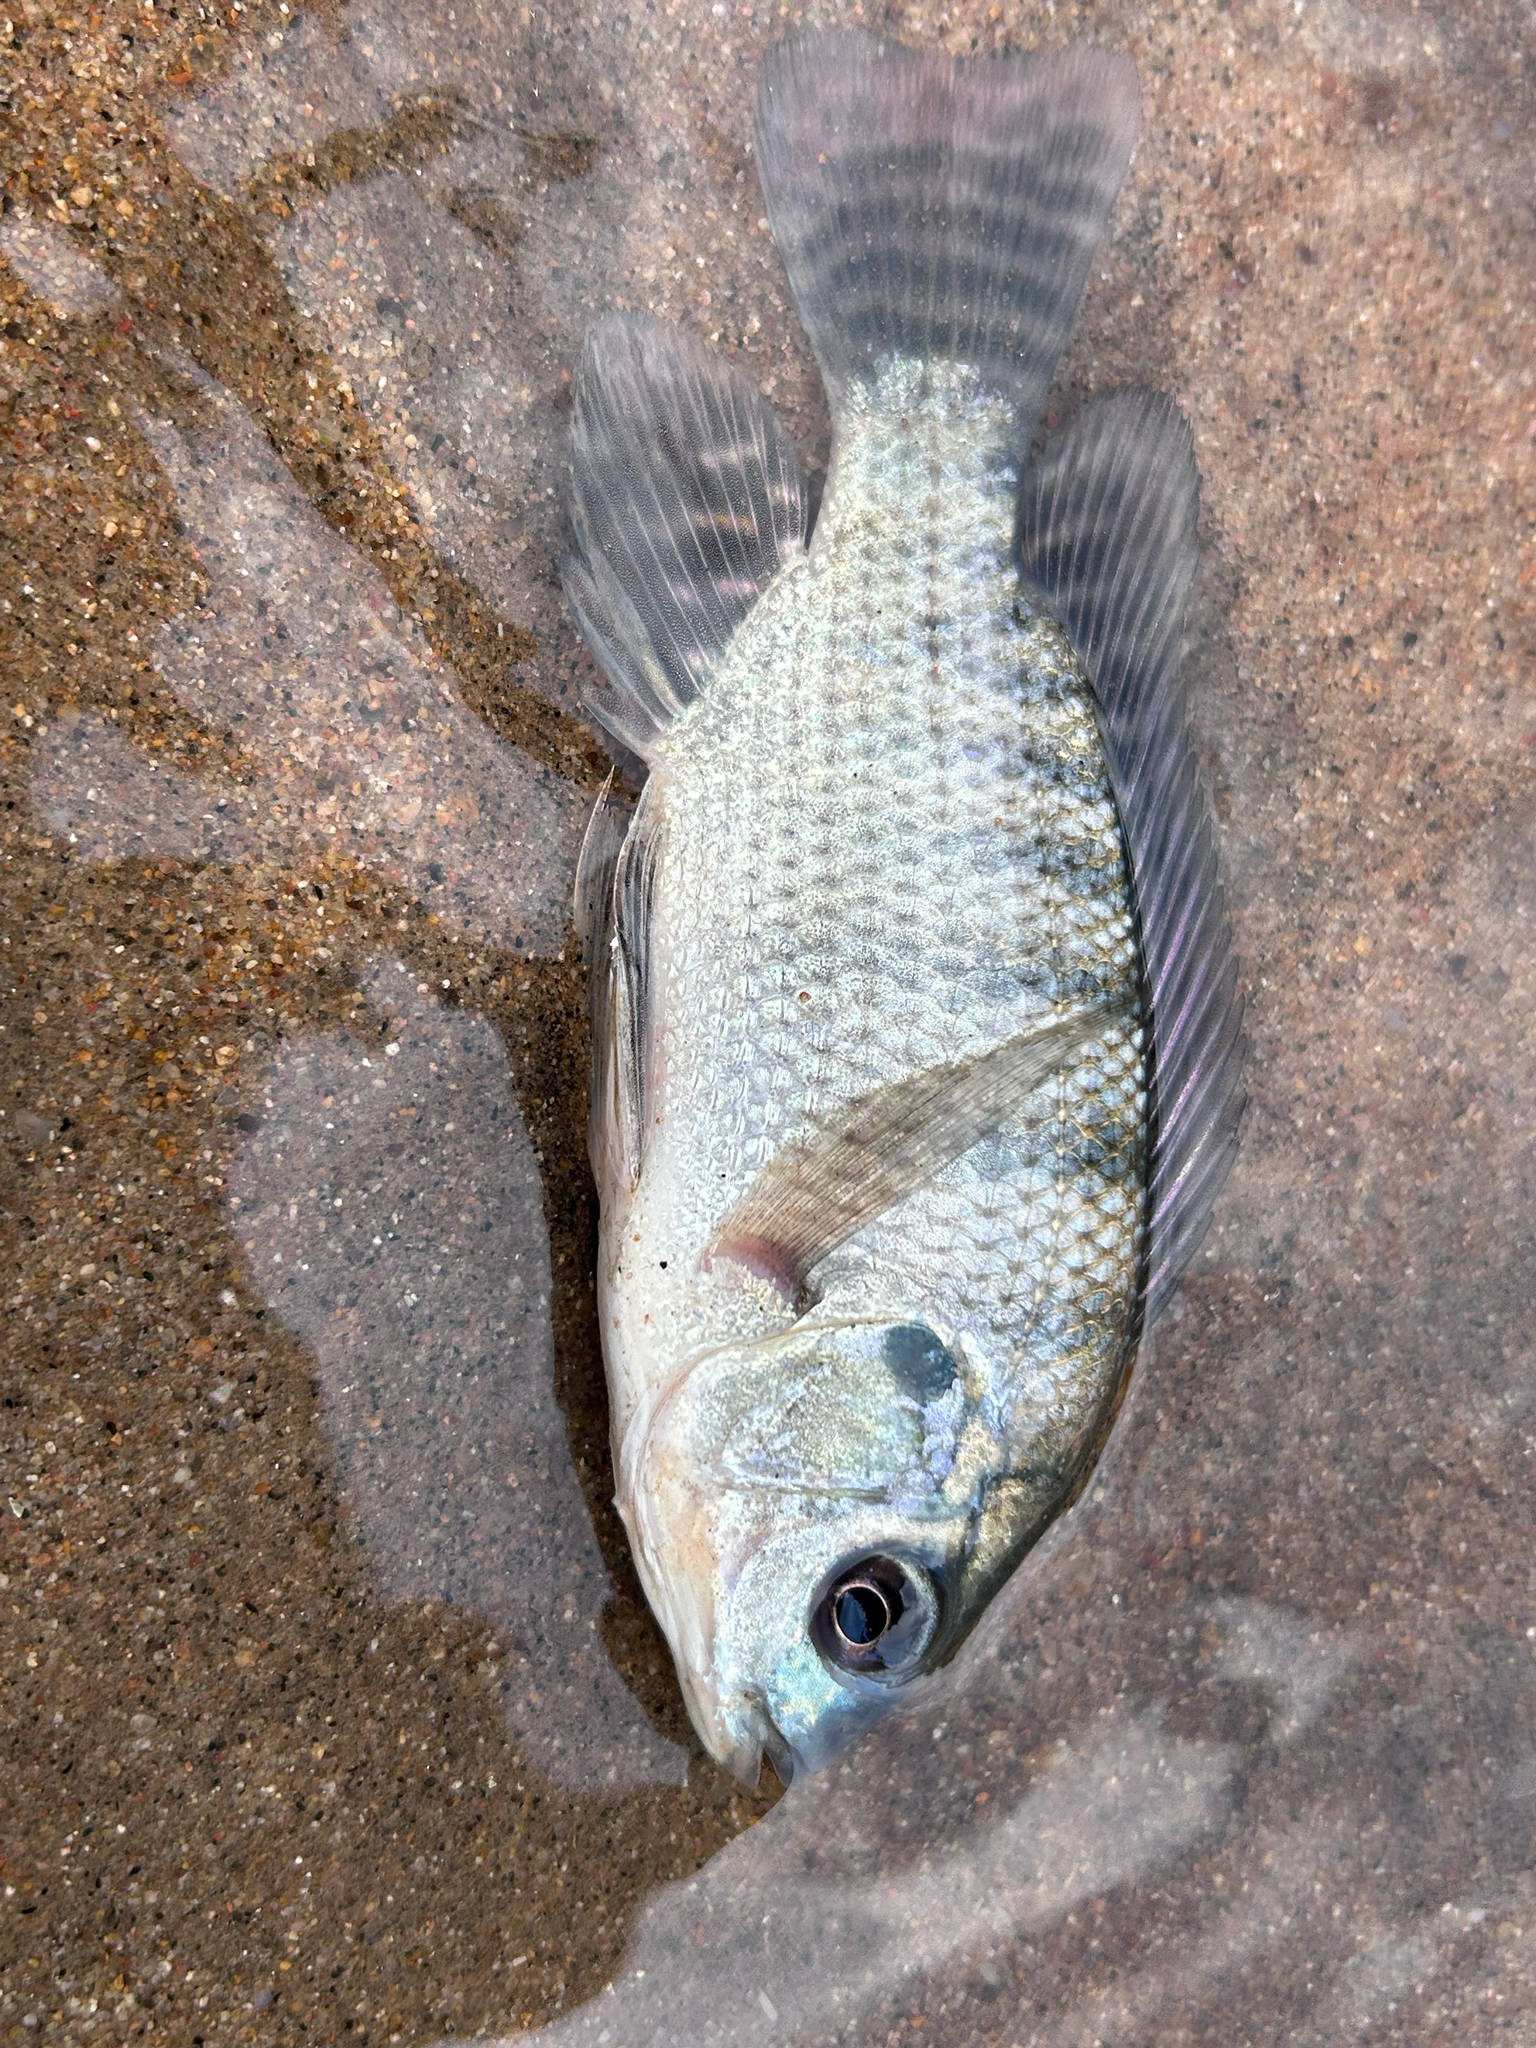
fish (species not among the labelled classes)